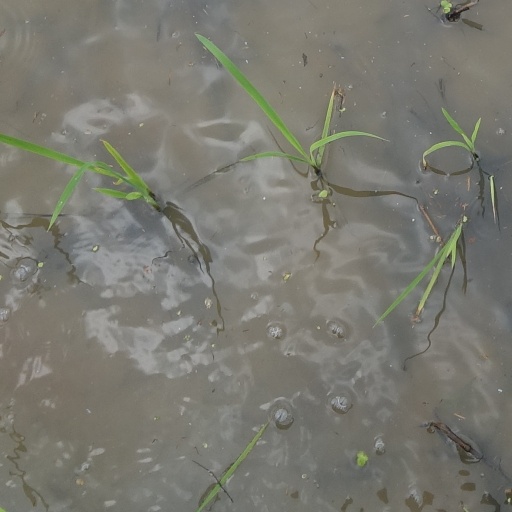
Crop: rice